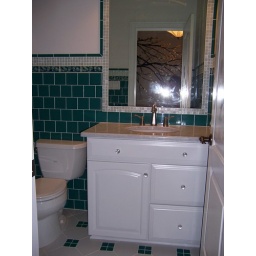
Teenagers bathroom. Aqua glass tile with sparkle mosaic tile around mirror. Granite with silver specs. Custom tile floor.